TNA British Boot Camp

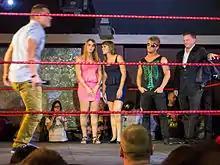
The contestants on "British Boot Camp", from left to right, Marty Scurll, The Blossom Twins, and Rockstar Spud, with Jeremy Borash (far right).

TNA announced on 5 September 2012 that it had completed filming of "TNA Wrestling: British Boot Camp". The series was originally scheduled to air in December 2012, but was moved back to January 2013.